Tailors' Hall

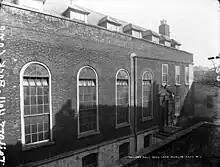
Tailors' Hall c1900.

Tailors' Hall is the oldest of two surviving guildhalls in Dublin, Ireland. It is located on Back Lane, off High Street, in the part of the city known as the Liberties. Aside from meetings of its own and many other of the guilds of Dublin, the hall has hosted many social, cultural and educational events. It has been used as a court-house, a barracks, a school, a place of worship and in place of Dublin's City Hall. It was also a meeting place of the United Irishmen, and the site of the Back Lane Parliament. The Tailors' Guild having fully released it by 1873, the building hosted a Christian Mission and later the Legion of Mary. The building having become uninhabitable by the mid-20th century, the Irish Georgian Society launched a restoration campaign in 1966, and it was reopened in 1971. It now holds the headquarters of Ireland's national heritage charity, An Taisce, and can be visited, and rented for events.